Charlie Sheen

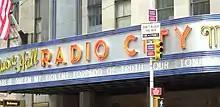
Sheen's "My Violent Torpedo of Truth/Defeat is Not An Option" tour on the marquee of Radio City Music Hall in New York City

In 2006, Sheen launched a clothing line for children, called Sheen Kidz. In 2011, Sheen set a Guinness World Record as the "Fastest Time to Reach 1 Million Followers" on Twitter, adding an average of 129,000 new followers daily, as well as a Guinness record for "Highest Paid TV Actor Per Episode – Current" at $1.25 million while he was a part of the cast of "Two and a Half Men" sitcom. On March 3, 2011, Sheen signed with Ad.ly marketing agency specializing in Twitter and Facebook promotions.